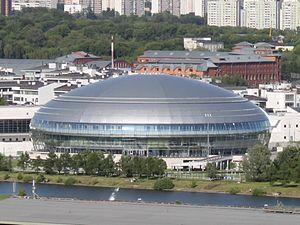
Moscou est la capitale de la Russie et compte environ douze millions six cent mille habitants intra muros sur une superficie de 2 510 km² ce qui en fait la ville la plus peuplée à la fois du pays et d'Europe. Sur le plan administratif Moscou fait partie du district fédéral central et a le statut de ville d'importance fédérale qui lui donne le même niveau d'autonomie que les autres sujets de la Russie. Elle est quasiment enclavée dans l'oblast de Moscou, mais en est administrativement indépendante. Ses habitants sont les Moscovites. Moscou se situe dans la partie européenne de la Russie au milieu d'une région de plaine. Sa latitude élevée lui vaut un climat froid et continental. Le Kremlin, son cœur historique, est édifié sur une colline qui domine la rive gauche de la rivière Moskova.